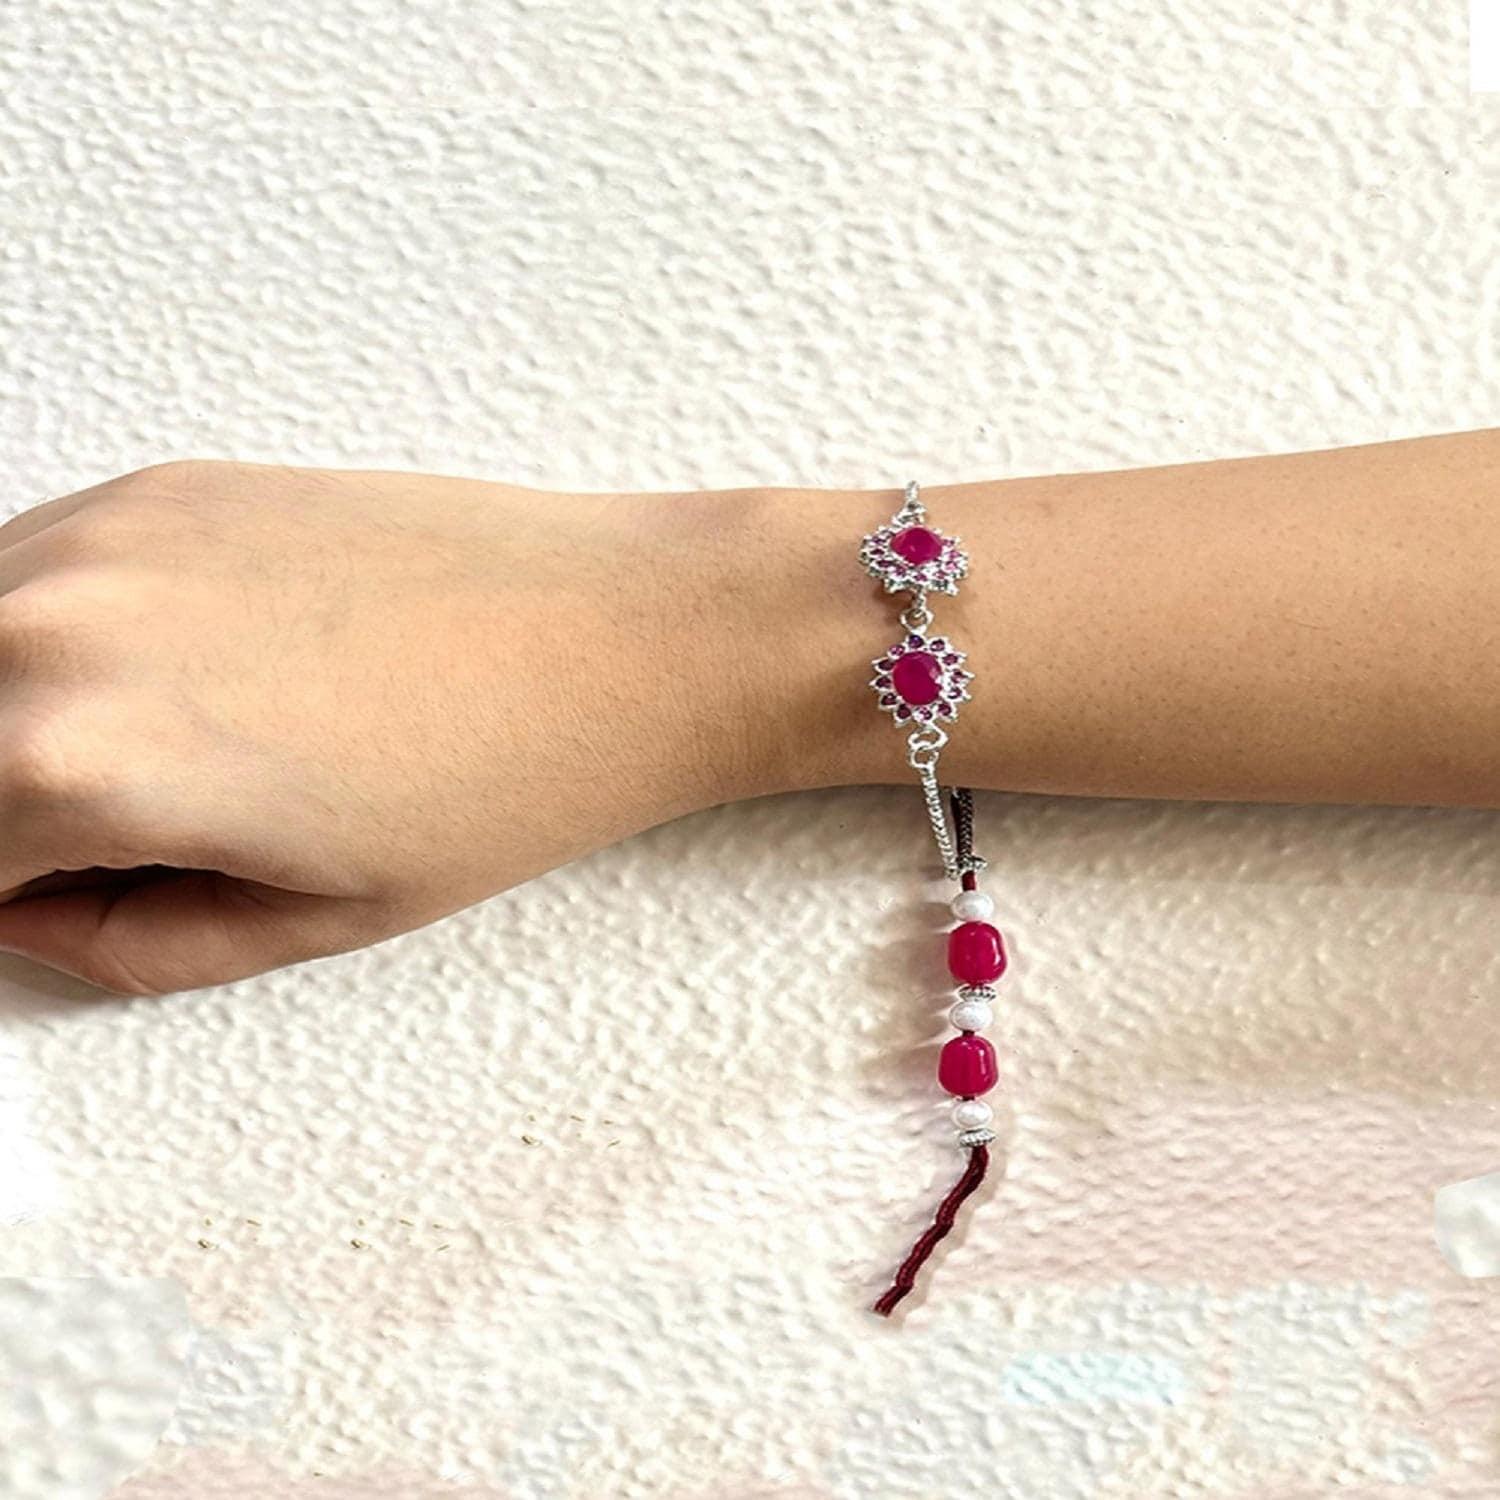
Mahi Gold Plated Pink Crystals Floral Lumba Rakhi for Bhabhi (RAL1100789RPin)
Type: Rakhis
Brand: Mahi
Price: Rs. 259
 Celebrate Raksha Bandhan with our exquisitely crafted Rakhi, designed to strengthen the bond between siblings. This traditional Rakhi features intricate beadwork and durable thread, ensuring it stands the test of time. Handmade with care, each Rakhi is a unique and meaningful gift for your brother. Each Rakhi carries heartfelt blessings and good wishes for your brother's well-being and success. Celebrates the bond of love and protection between siblings, a cherished tradition in Indian culture.
Features: The Rakhi is adorned with vibrant colors and attractive embellishments that add a touch of elegance to the celebration. Multi-Purpose Use: Lumba Rakhi can be used as a bracelet or an ornamental accessory for various festive occasions and celebrations.,Content in Box : 1 Lumba Rakhi ; Cultural Significance: This beautiful Rakhi will acknowledge your love for Your Bhabhi with the promise that your bond with him will grow stronger as time goes on.,Vibrant Colors: Adding bright and playful colors to the celebration will make it stand out and make it more enjoyable.,Celebrate the bond of love and protection with our exquisite Rakhis. Share the joy of Raksha Bandhan Festival with this beautiful Rakhi, a token of love, protection and blessings.,Adjustable Size and Easy to tie: Designed to fit wrists of all sizes. It is simple and easy to tie the Rakhi securely and effortlessly.
Included: 1 Rakhi